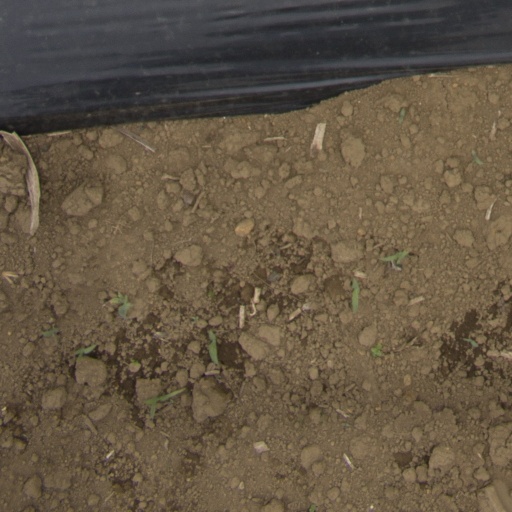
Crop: Jerusalem artichoke